Zuidhorn

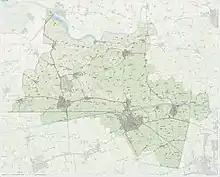
Dutch Topographic map of Zuidhorn, Sept. 2014

Aalsum, Aduard, Balmahuizen, Barnwerd, Briltil, De Kampen, De Poffert, De Ruigewaard, Den Ham, Den Horn, Diepswal, Electra, Englum, Fransum, Frytum, Gaaikemadijk, Gaaikemaweer, Gaarkeuken, Grijpskerk, Heereburen, Hoekje, Hoogemeeden, Humsterland, Ikum, Kenwerd, Kommerzijl, Korhorn, Lagemeeden, Lammerburen, Lauwerzijl, Niehove, Nieuwklap, Niezijl, Noorderburen, Noordhorn, Noordhornerga, Noordhornertolhek, Okswerd, Oldehove, Pama, Pieterzijl, Ruigezand, Saaksum, Selwerd, Spanjaardsdijk, Steentil, Visvliet, Wierumerschouw and Zuidhorn.